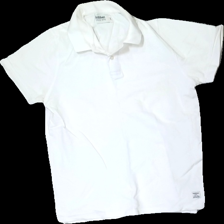
View: front
Type: T-shirt
Category: Men
Brand: Dobber
Colors: White
Material: 100% Cotton
Cut: Regular
Size: L
Season: All
Damage: stained
Damage location: top center
Damage 2: stained
Damage 2 location: top right
Damage 3: stained
Damage 3 location: top left
Price range: <50
Recommended usage: Recycle
Description: white t-shirt with collar